Dress Gray

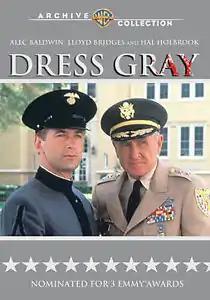
DVD cover

Dress Gray is a 1986 American television miniseries starring Alec Baldwin, Lloyd Bridges and Hal Holbrook. The program, about a cadet at a West Point-like military academy who investigates the murder of a fellow cadet, was adapted for the screen by Gore Vidal from the novel of the same name by Lucian Truscott IV. "Dress Gray" originally aired March 9–10, 1986 on NBC.